Jason Ratcliff

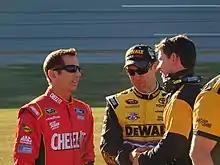
Ratcliff (right) talking to his driver Matt Kenseth as well as Greg Biffle at Talladega in October 2016

In 2005, Ratcliff moved to Joe Gibbs Racing as the crew chief for J. J. Yeley. He remained the crew chief for Yeley until 2006. During the two years, Jason Ratcliff was able to achieve 13 top-fives and 34 top-10 finishes. During the next season, Ratcliff was the crew chief for three different drivers: Aric Almirola, Brad Coleman and Kevin Conway, in which they earned two poles, four top-fives and five top-10s.